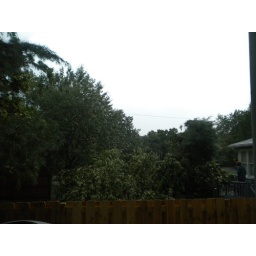
tree in park uprooted, falls into Eddie's yard toppling fence